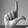
ASL letter: L